Santo Stefano di Sessanio

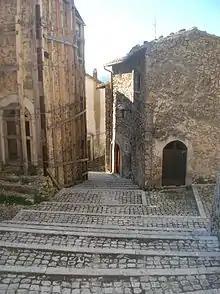
Santo Stefano di Sessanio's Medici Tower – before its collapse in the 6 April 2009 l'Aquila earthquake, the tower now lies in ruins

In the 2009 L'Aquila earthquake, Santo Stefano lost its two most precious architectural prizes: its Medici Tower, the town's iconic symbol, which totally collapsed, and its 17th-century Church of the Madonna del Lago, which lost most of its front facade and suffered a major roof collapse. The hill town's other ancient masonry buildings largely survived although many suffered structural damage. The Medici Tower is believed to have been rendered vulnerable to collapse because of 20th-century renovations to the tower's observation platform, which replaced a wooden deck with one made of reinforced concrete, thus making the tower top-heavy.